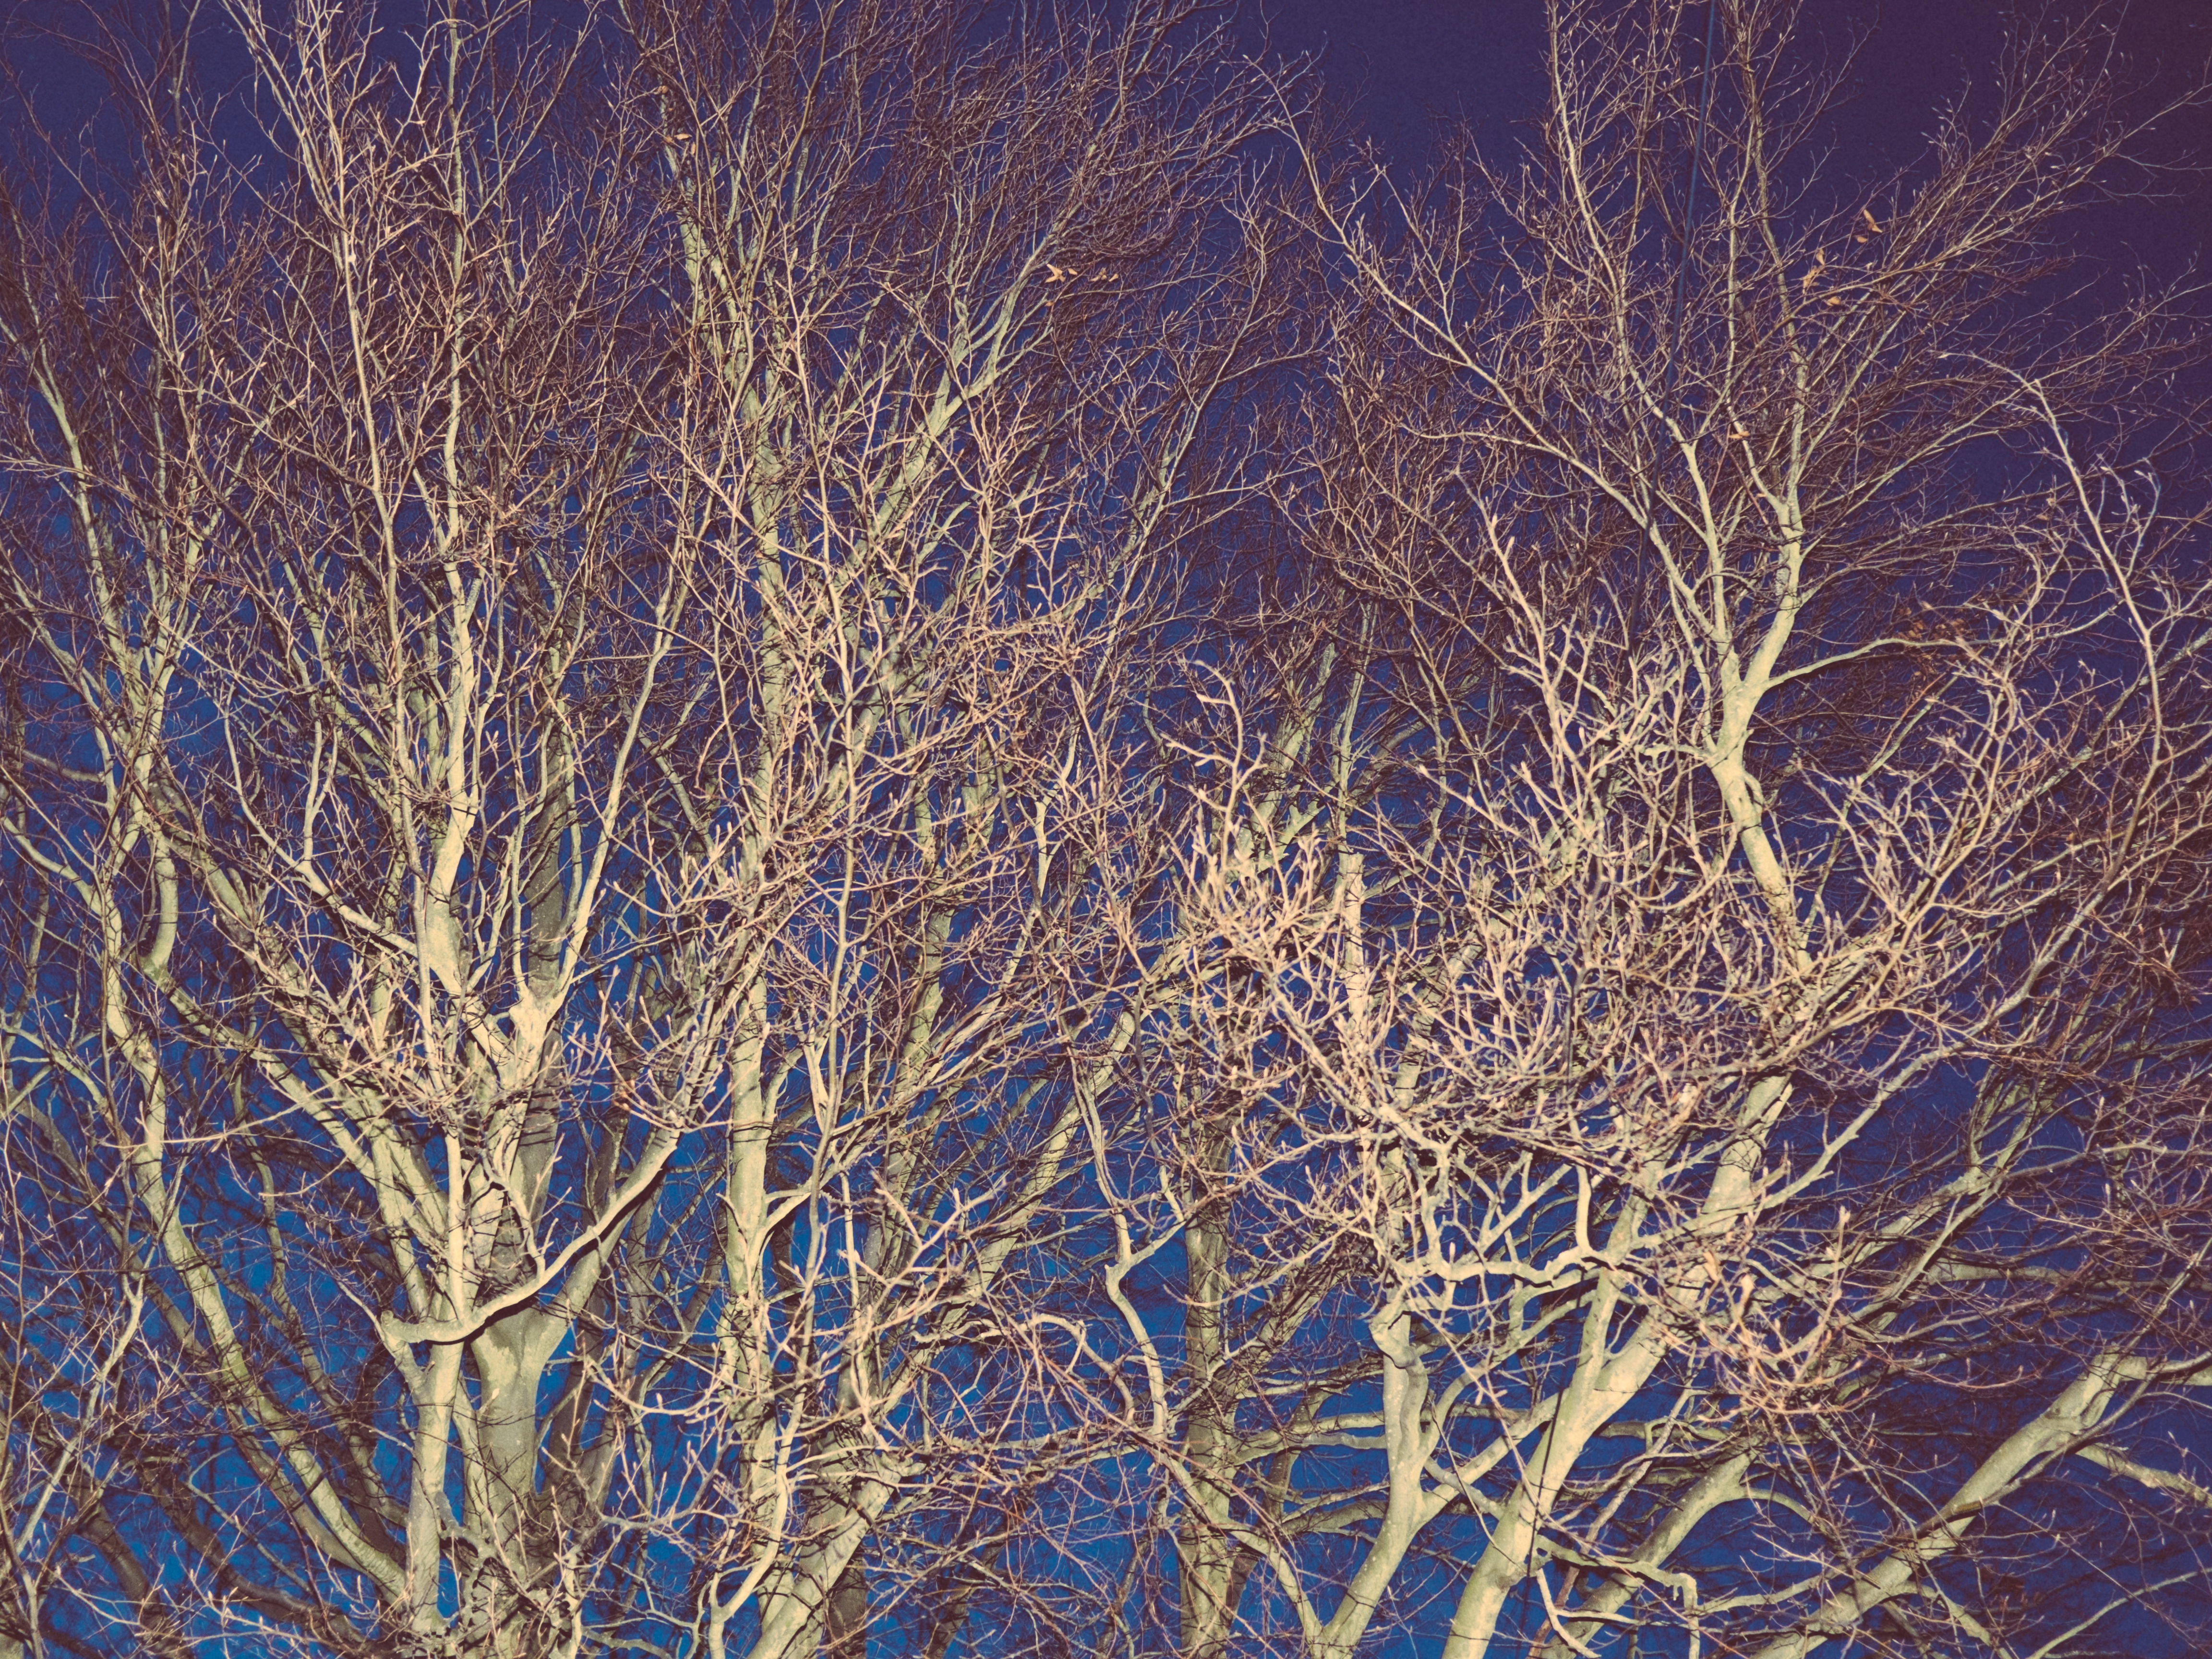
tree, nature, grass, branch, snow, winter, plant, sunlight, leaf, flower, frost, ice, reflection, autumn, season, twig, freezing, grass family, woody plant